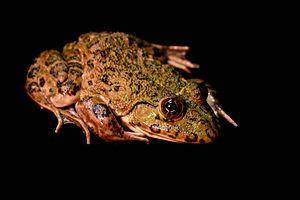
Hoplobatrachus occipitalis est une espèce d'amphibiens de la famille des Dicroglossidae.